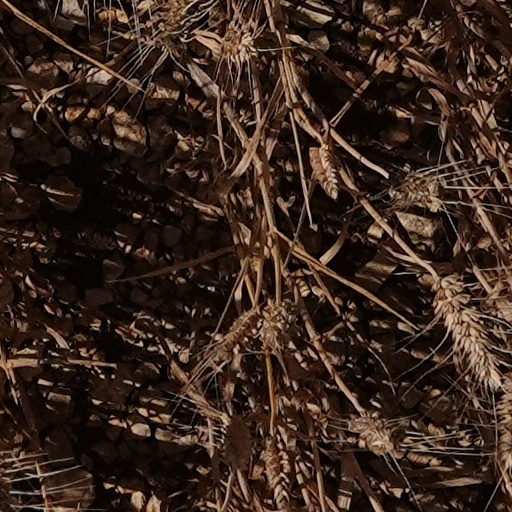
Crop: wheat